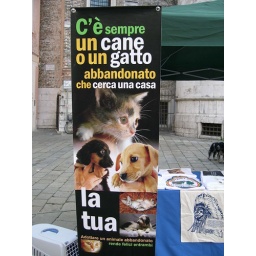
Campain against the dog and cat abandon